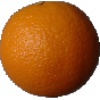
Label: orange